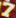
Number: 7